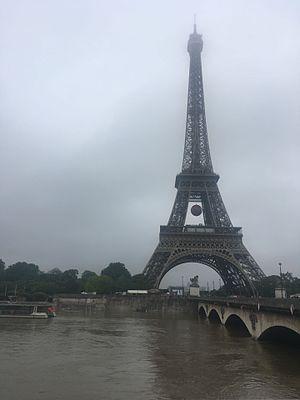
La Seine est un fleuve français, long de 774,76 kilomètres, qui coule dans le Bassin parisien et arrose notamment Troyes, Paris, Rouen et Le Havre. Sa source se situe à 446 m d'altitude à Source-Seine, en Côte-d'Or, sur le plateau de Langres. Son cours a une orientation générale du sud-est au nord-ouest. La Seine se jette dans la Manche entre Le Havre et Honfleur. Son bassin versant, d'une superficie de 79 000 km², englobe près de 30 % de la population du pays.